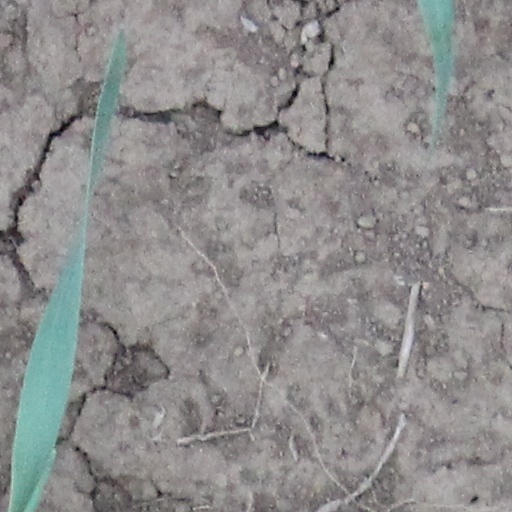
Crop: wheat